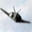
Label: airplane